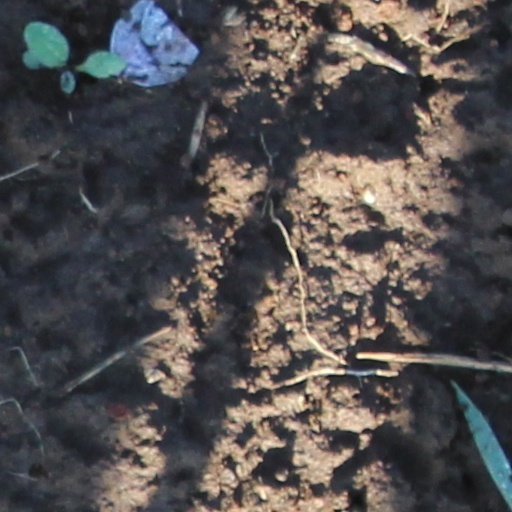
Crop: wheat